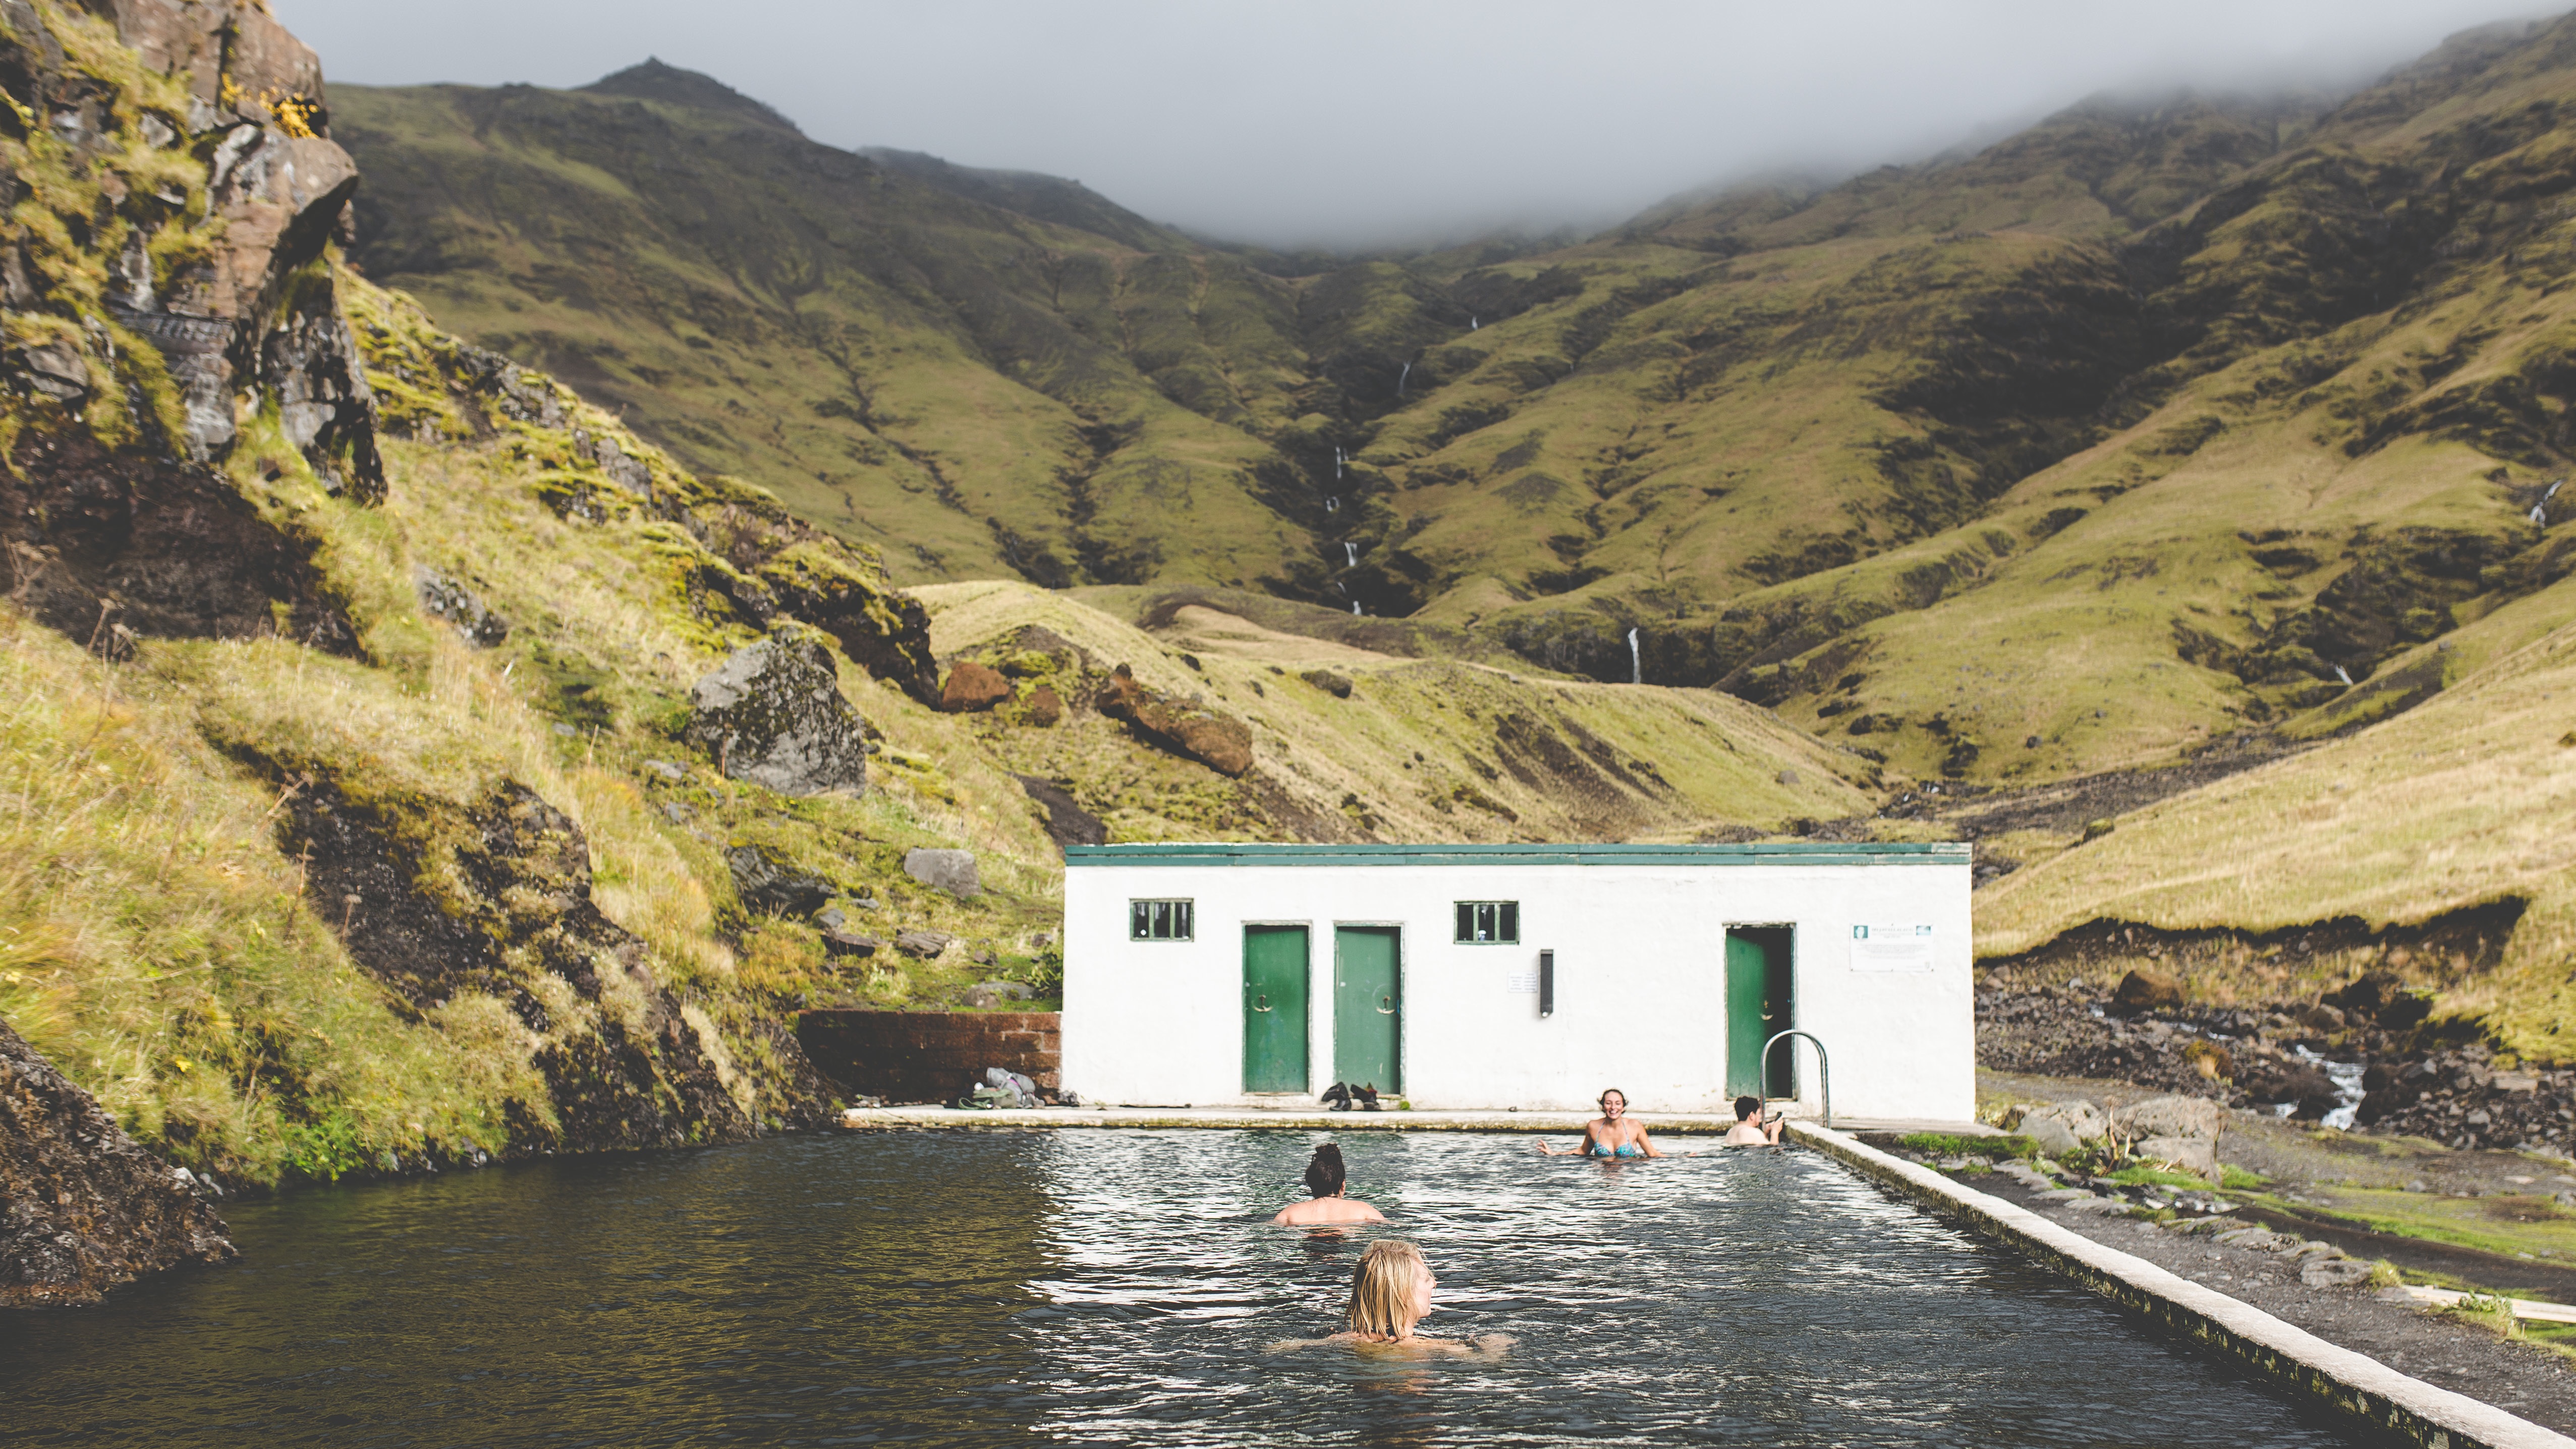
mountain, group, people, lake, building, river, valley, mountain range, pool, fjord, reservoir, waterway, swiming, loch, landform